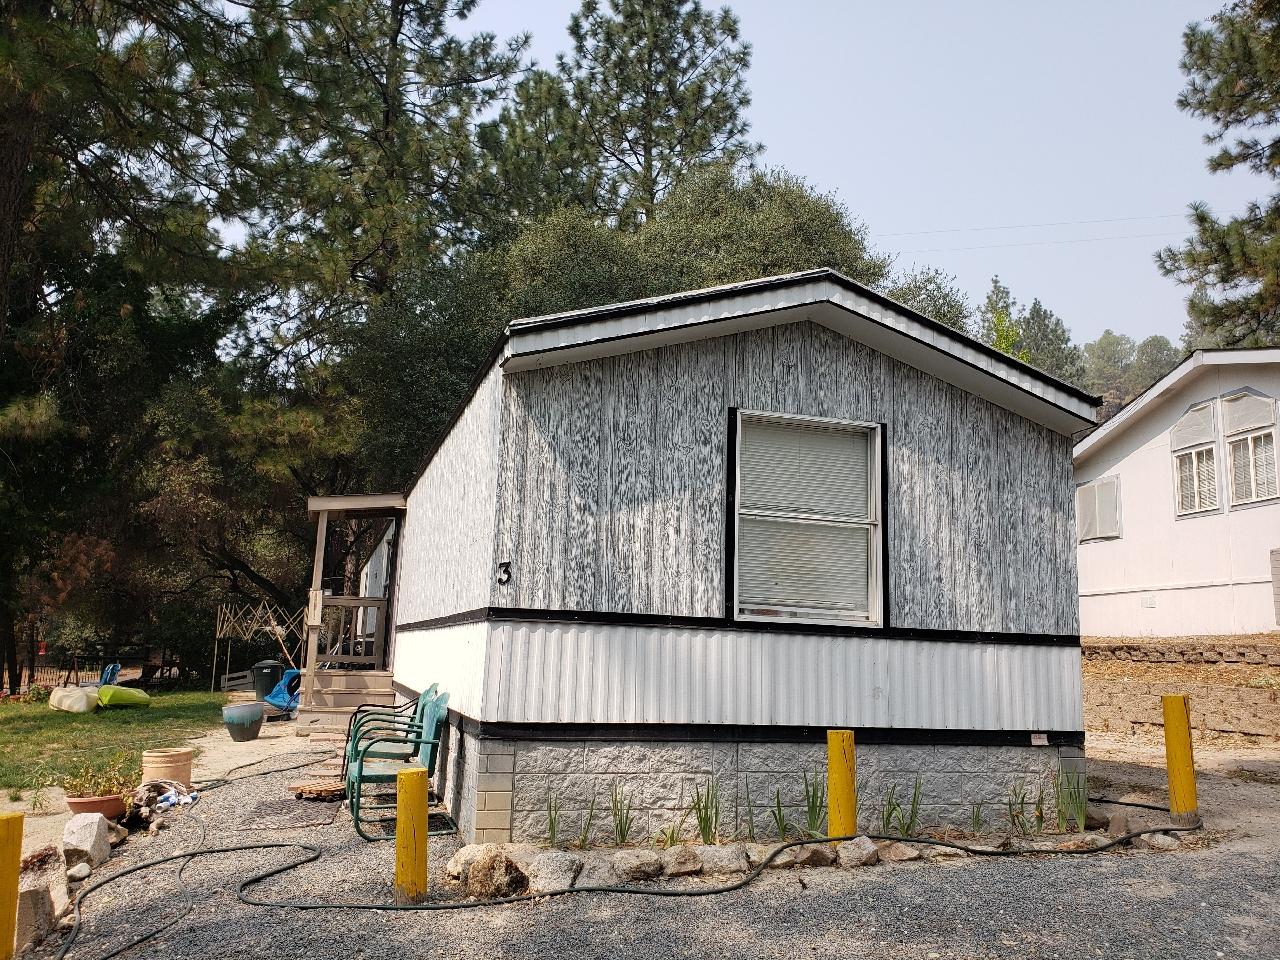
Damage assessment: no_damage